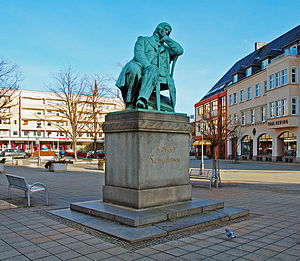
Zwickau
Statue av Robert Schumann
Zwickau er en by i den sydvestlige del af den tyske delstat Sachsen. Den ligger i en dal for foden af Erzgebirge, på den venstre bred af floden Zwickauer Mulde, 130 km sydvest for Dresden, syd for Leipzig og sydvest for Chemnitz.